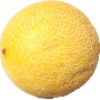
Label: Cantaloupe 1